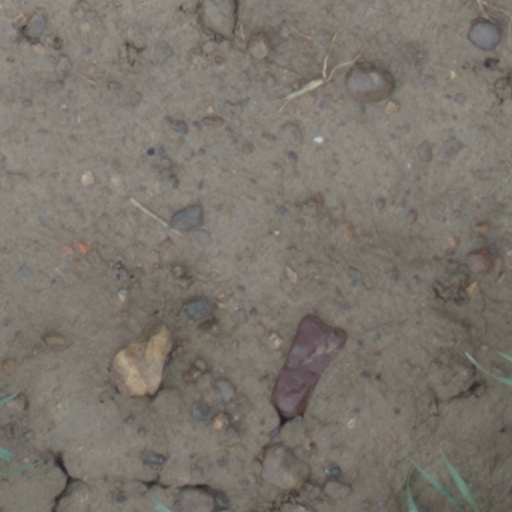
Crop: wheat